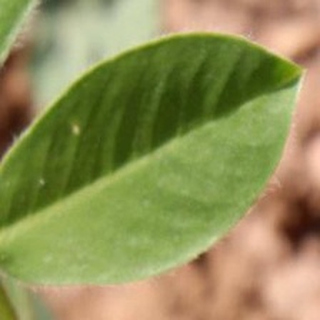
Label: healthy_groundnut